Austria at the 2014 Winter Olympics

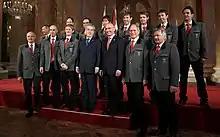
The Austrian Nordic combined team

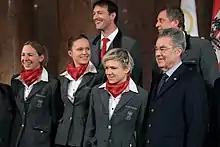
The Austrian short track speed skating team

According to the quota allocation released on 20 January 2014, Austria qualified a maximum quota of five athletes and a spot in the team large hill relay.